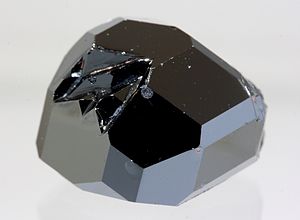
Yttrium-jern-granat
Et eksempel på en yttrium-jern-granat.
Yttrium-jern-granat er en slags syntetisk granat, med den kemiske sammensætning Y₃Fe₂(FeO₄)₃, eller Y₃Fe₅O₁₂. Yttrium-jern-granat er et ferrimagnetisk materiale med Curie-temperatur på 550 K.